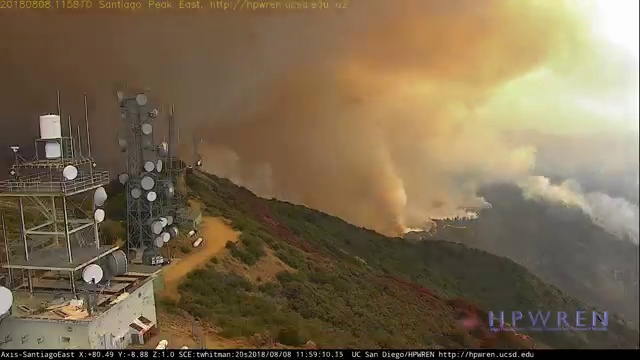
Fire: no
Smoke: yes